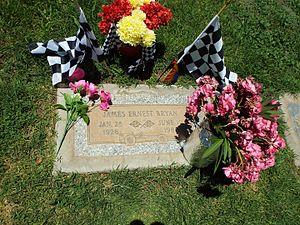
James Ernest Bryan est un pilote de course automobile américain.